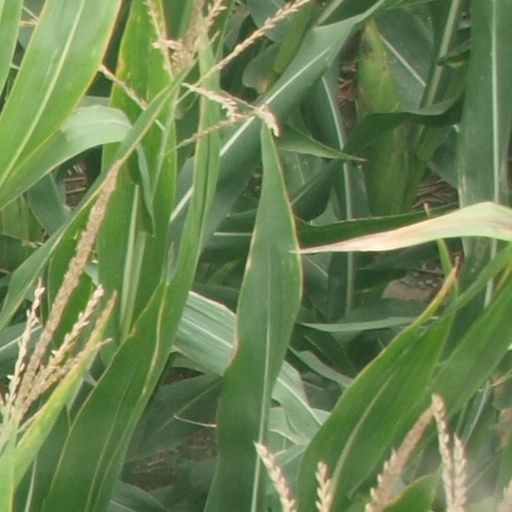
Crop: maize; corn